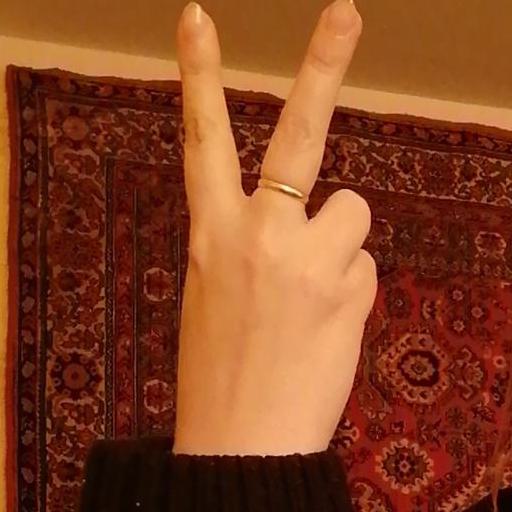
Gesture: peace_inverted